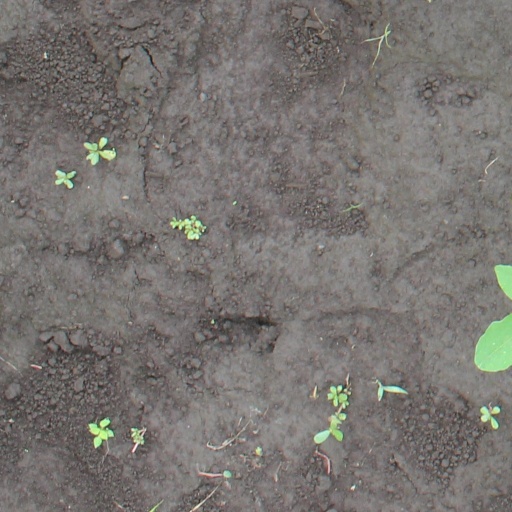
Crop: soybean